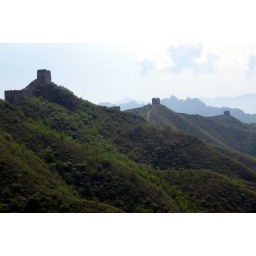
Signal towers were built upon hill tops or other high points along the wall for their visibility.